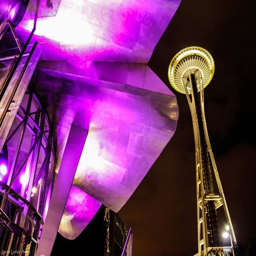
a tribute to rock artist .